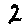
Label: 2